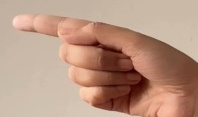
ASL sign: G